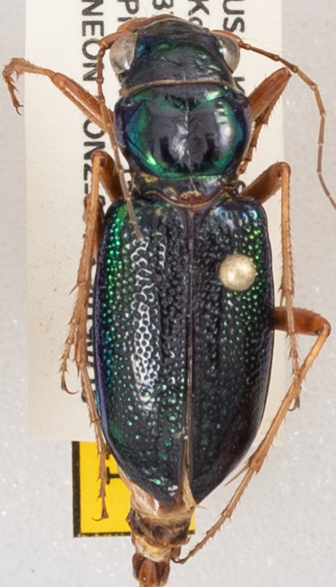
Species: Tetracha virginica
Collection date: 2019-07-15
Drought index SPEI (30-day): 1.69
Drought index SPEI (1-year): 2.01
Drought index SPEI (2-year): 0.728